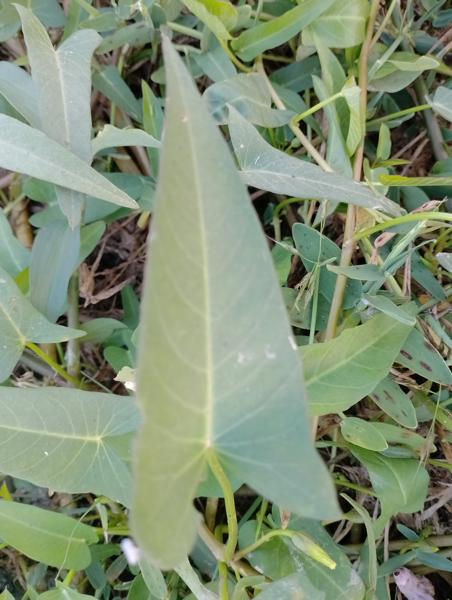
Weed species: Ipomoea aquatic